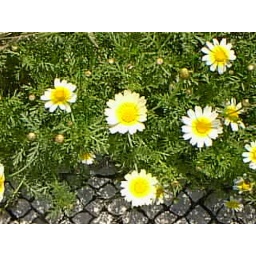
Daisy flowers in field near the ocean in Cascais, Portugal. April 2000